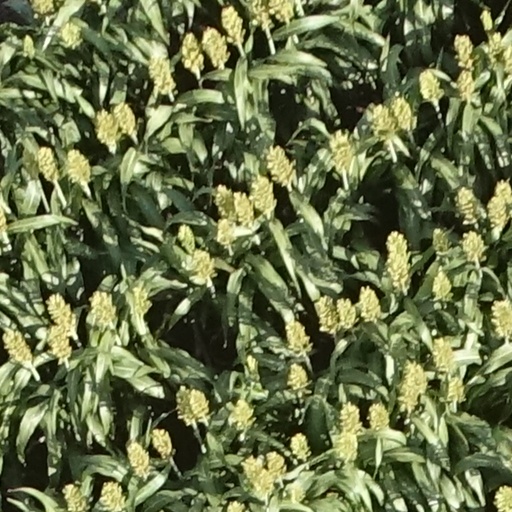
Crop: sorghum